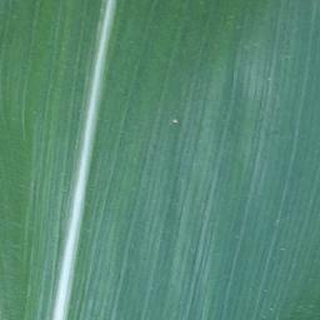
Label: healthy_corn